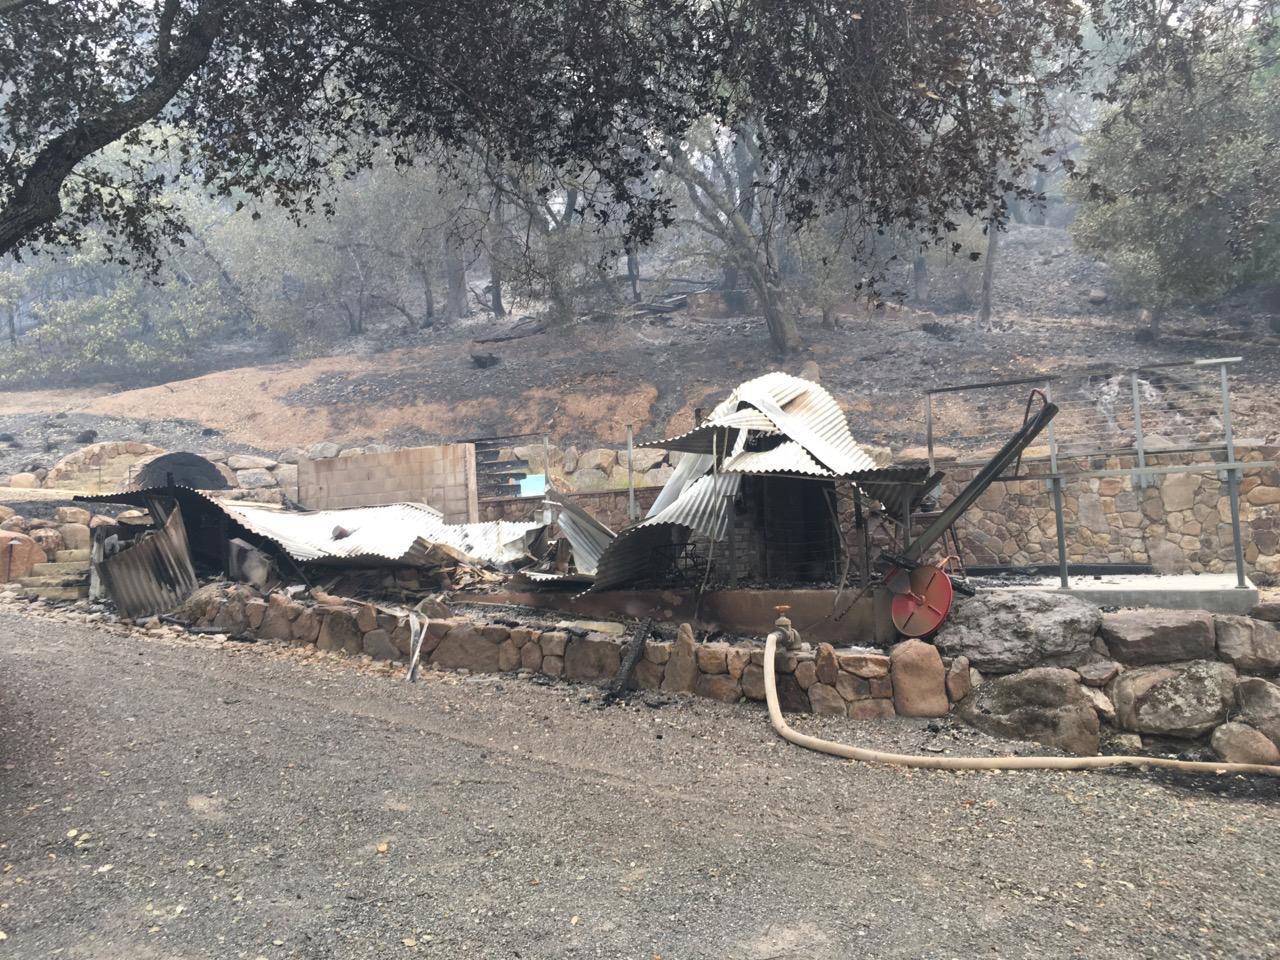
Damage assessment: destroyed